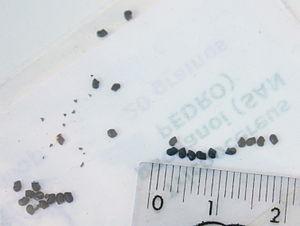
Graines de cactus San Pedro (Echinopsis pachanoi, syn. Trichocereus pachanoi). La règle est en centimètres.
Echinopsis pachanoi est souvent surnommé Cactus San Pedro. C'est un cactus colonnaire à croissance rapide originaire des Andes péruviennes entre 2000 et 3 000 m d'altitude.